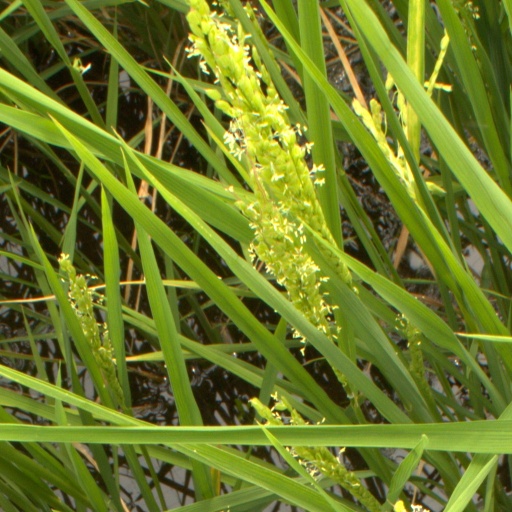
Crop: rice